Edson Range

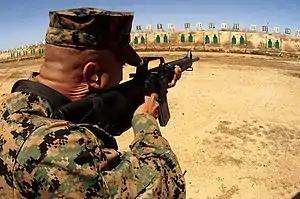
Marine takes aim at Edson Range

Edson Range is a firing range complex at Marine Corps Base Camp Pendleton, near Oceanside, California. It is named for Marine Major General "Red Mike" Edson, "a World War II Medal of Honor recipient and a distinguished small arms marksman proponent." This rifle-qualification complex is home to four of the largest firing ranges on the base. The range became operational on August 21, 1964, the same day that Camp Calvin B. Matthews, in La Jolla, California, was closed and turned over to the University of California. Camp Matthews had previously been used for rifle training.